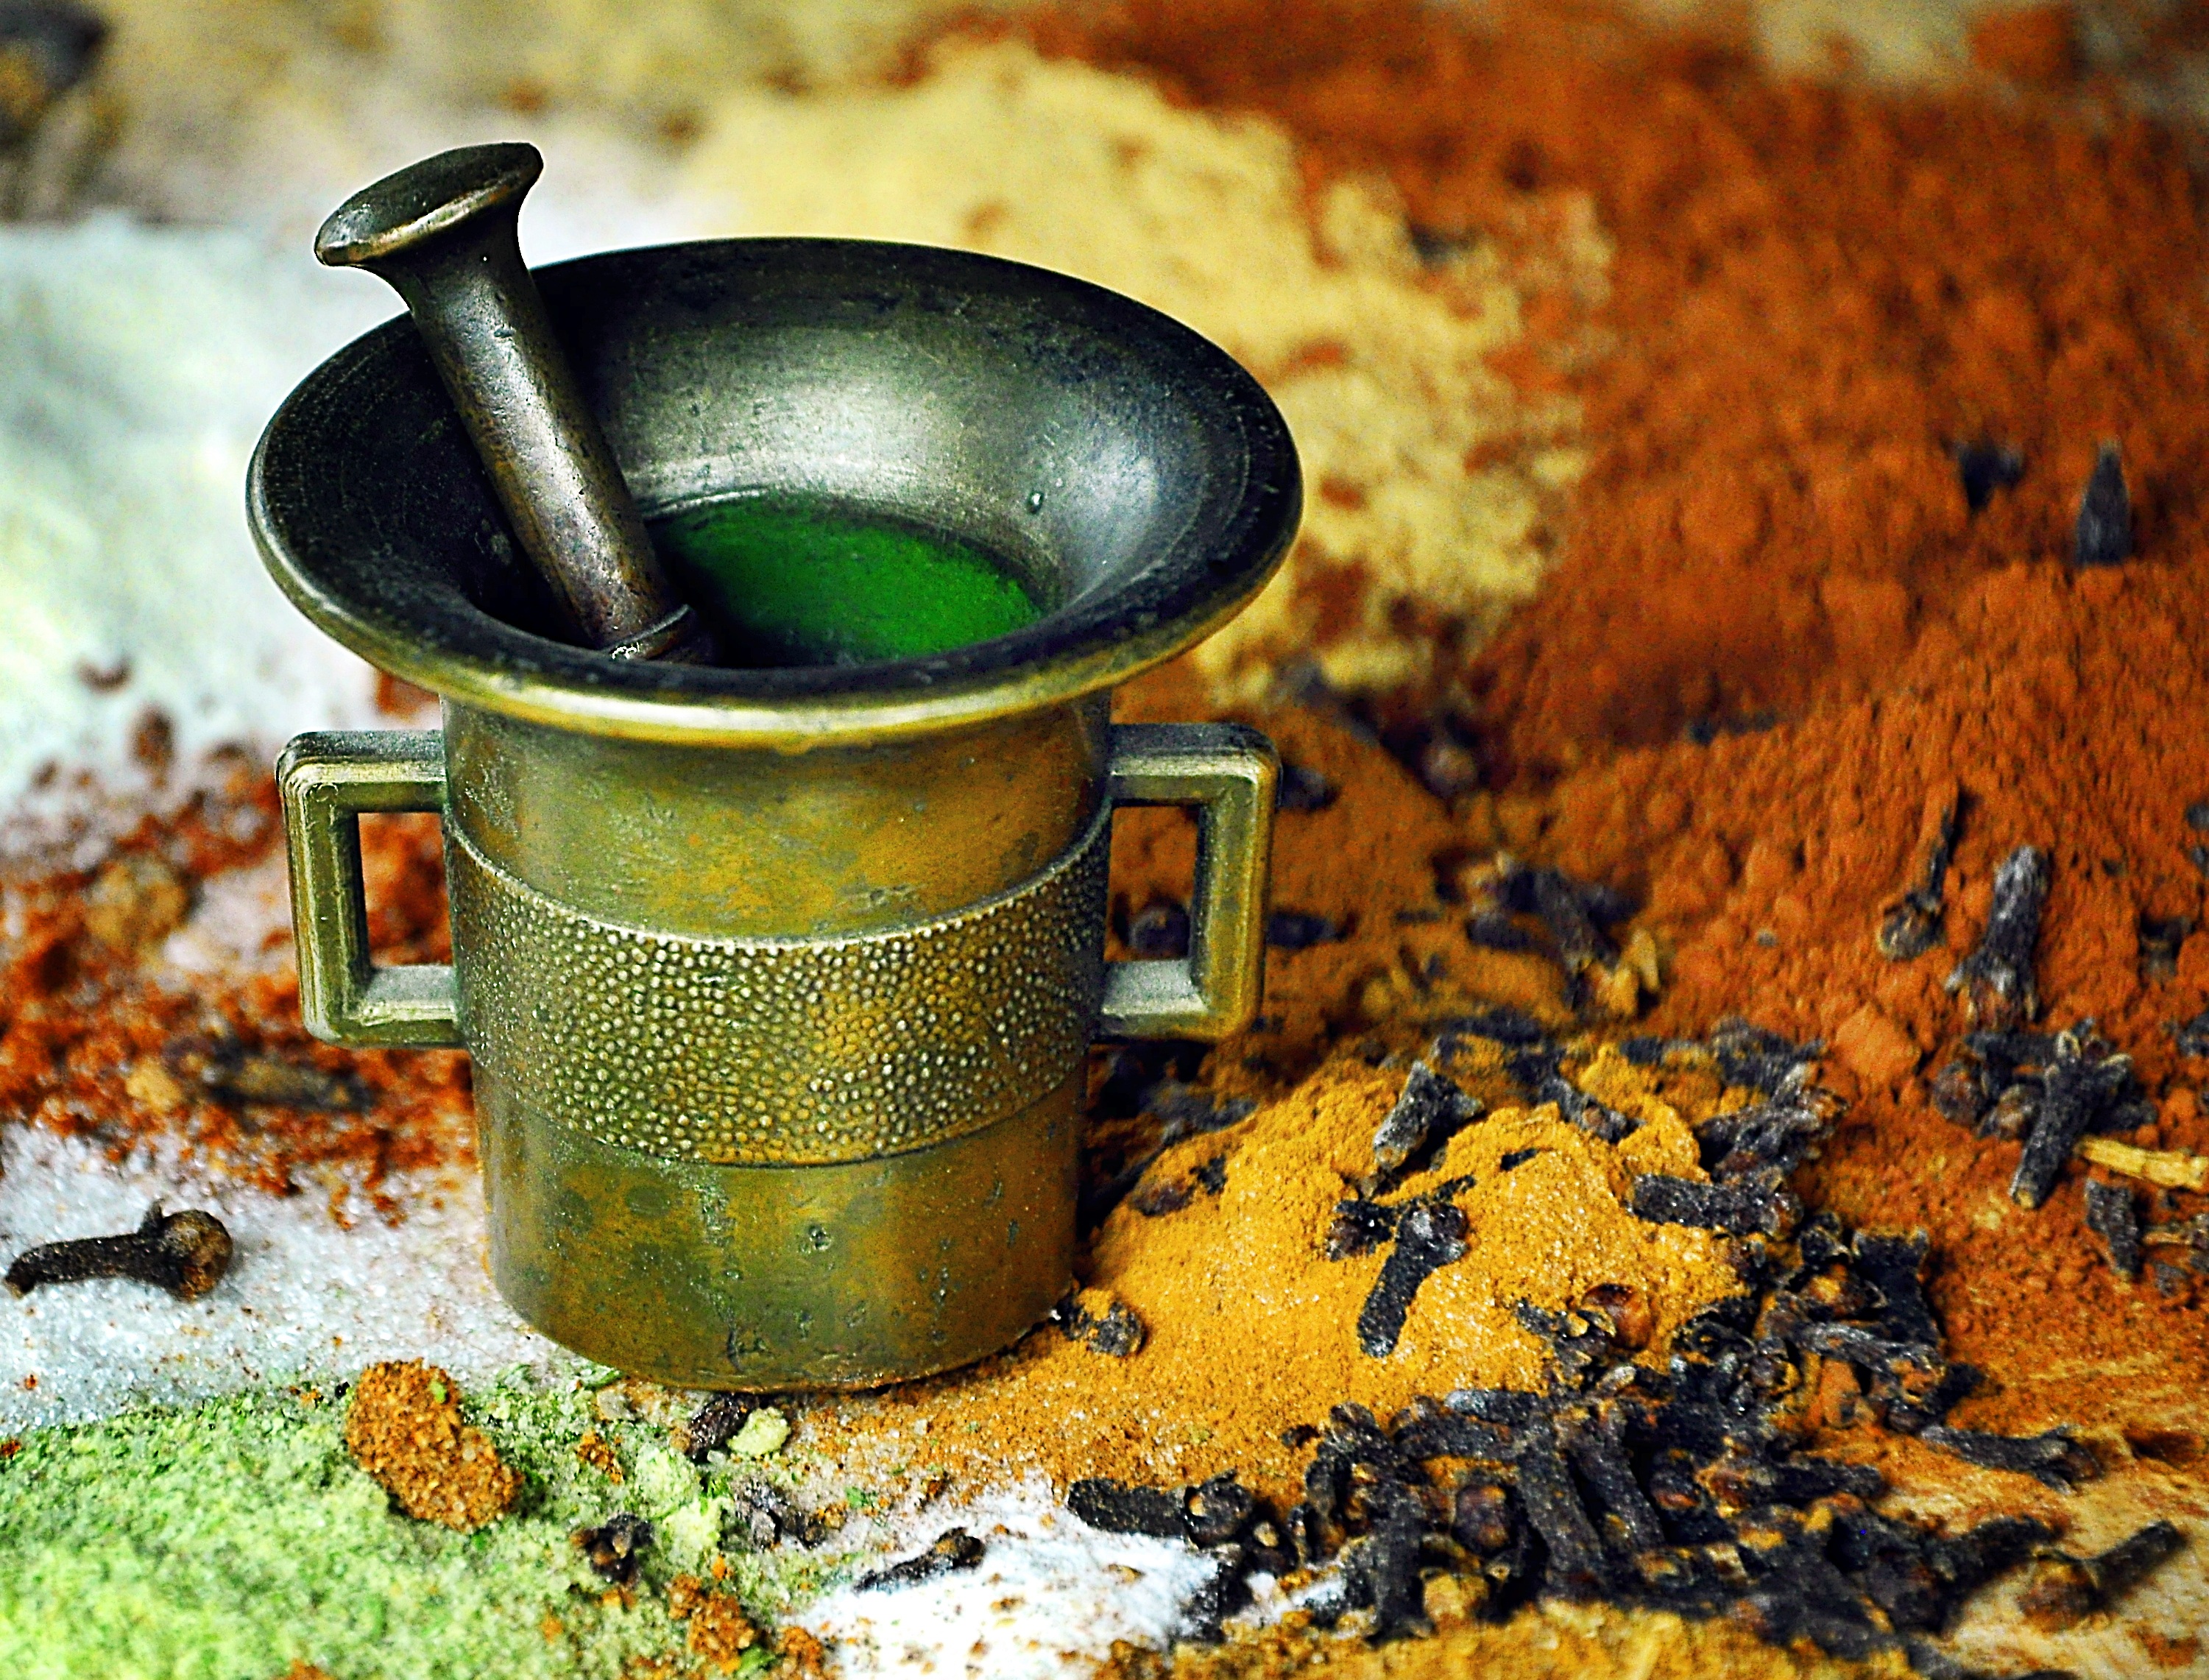
leaf, food, cooking, produce, kitchen, soil, turmeric, seasoning, spices, mortar, meals, cloves, season with